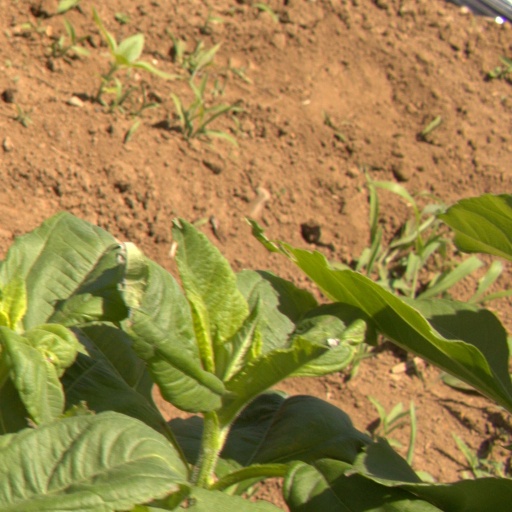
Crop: Jerusalem artichoke